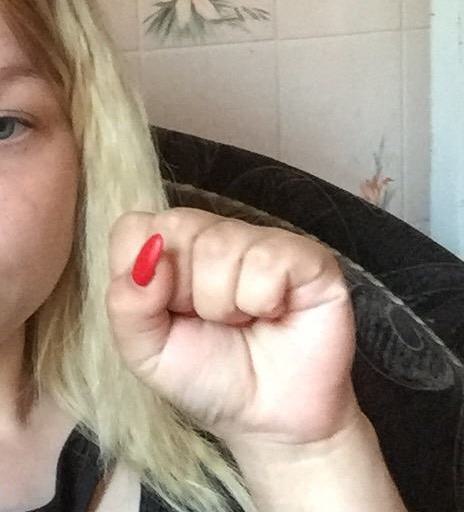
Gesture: fist